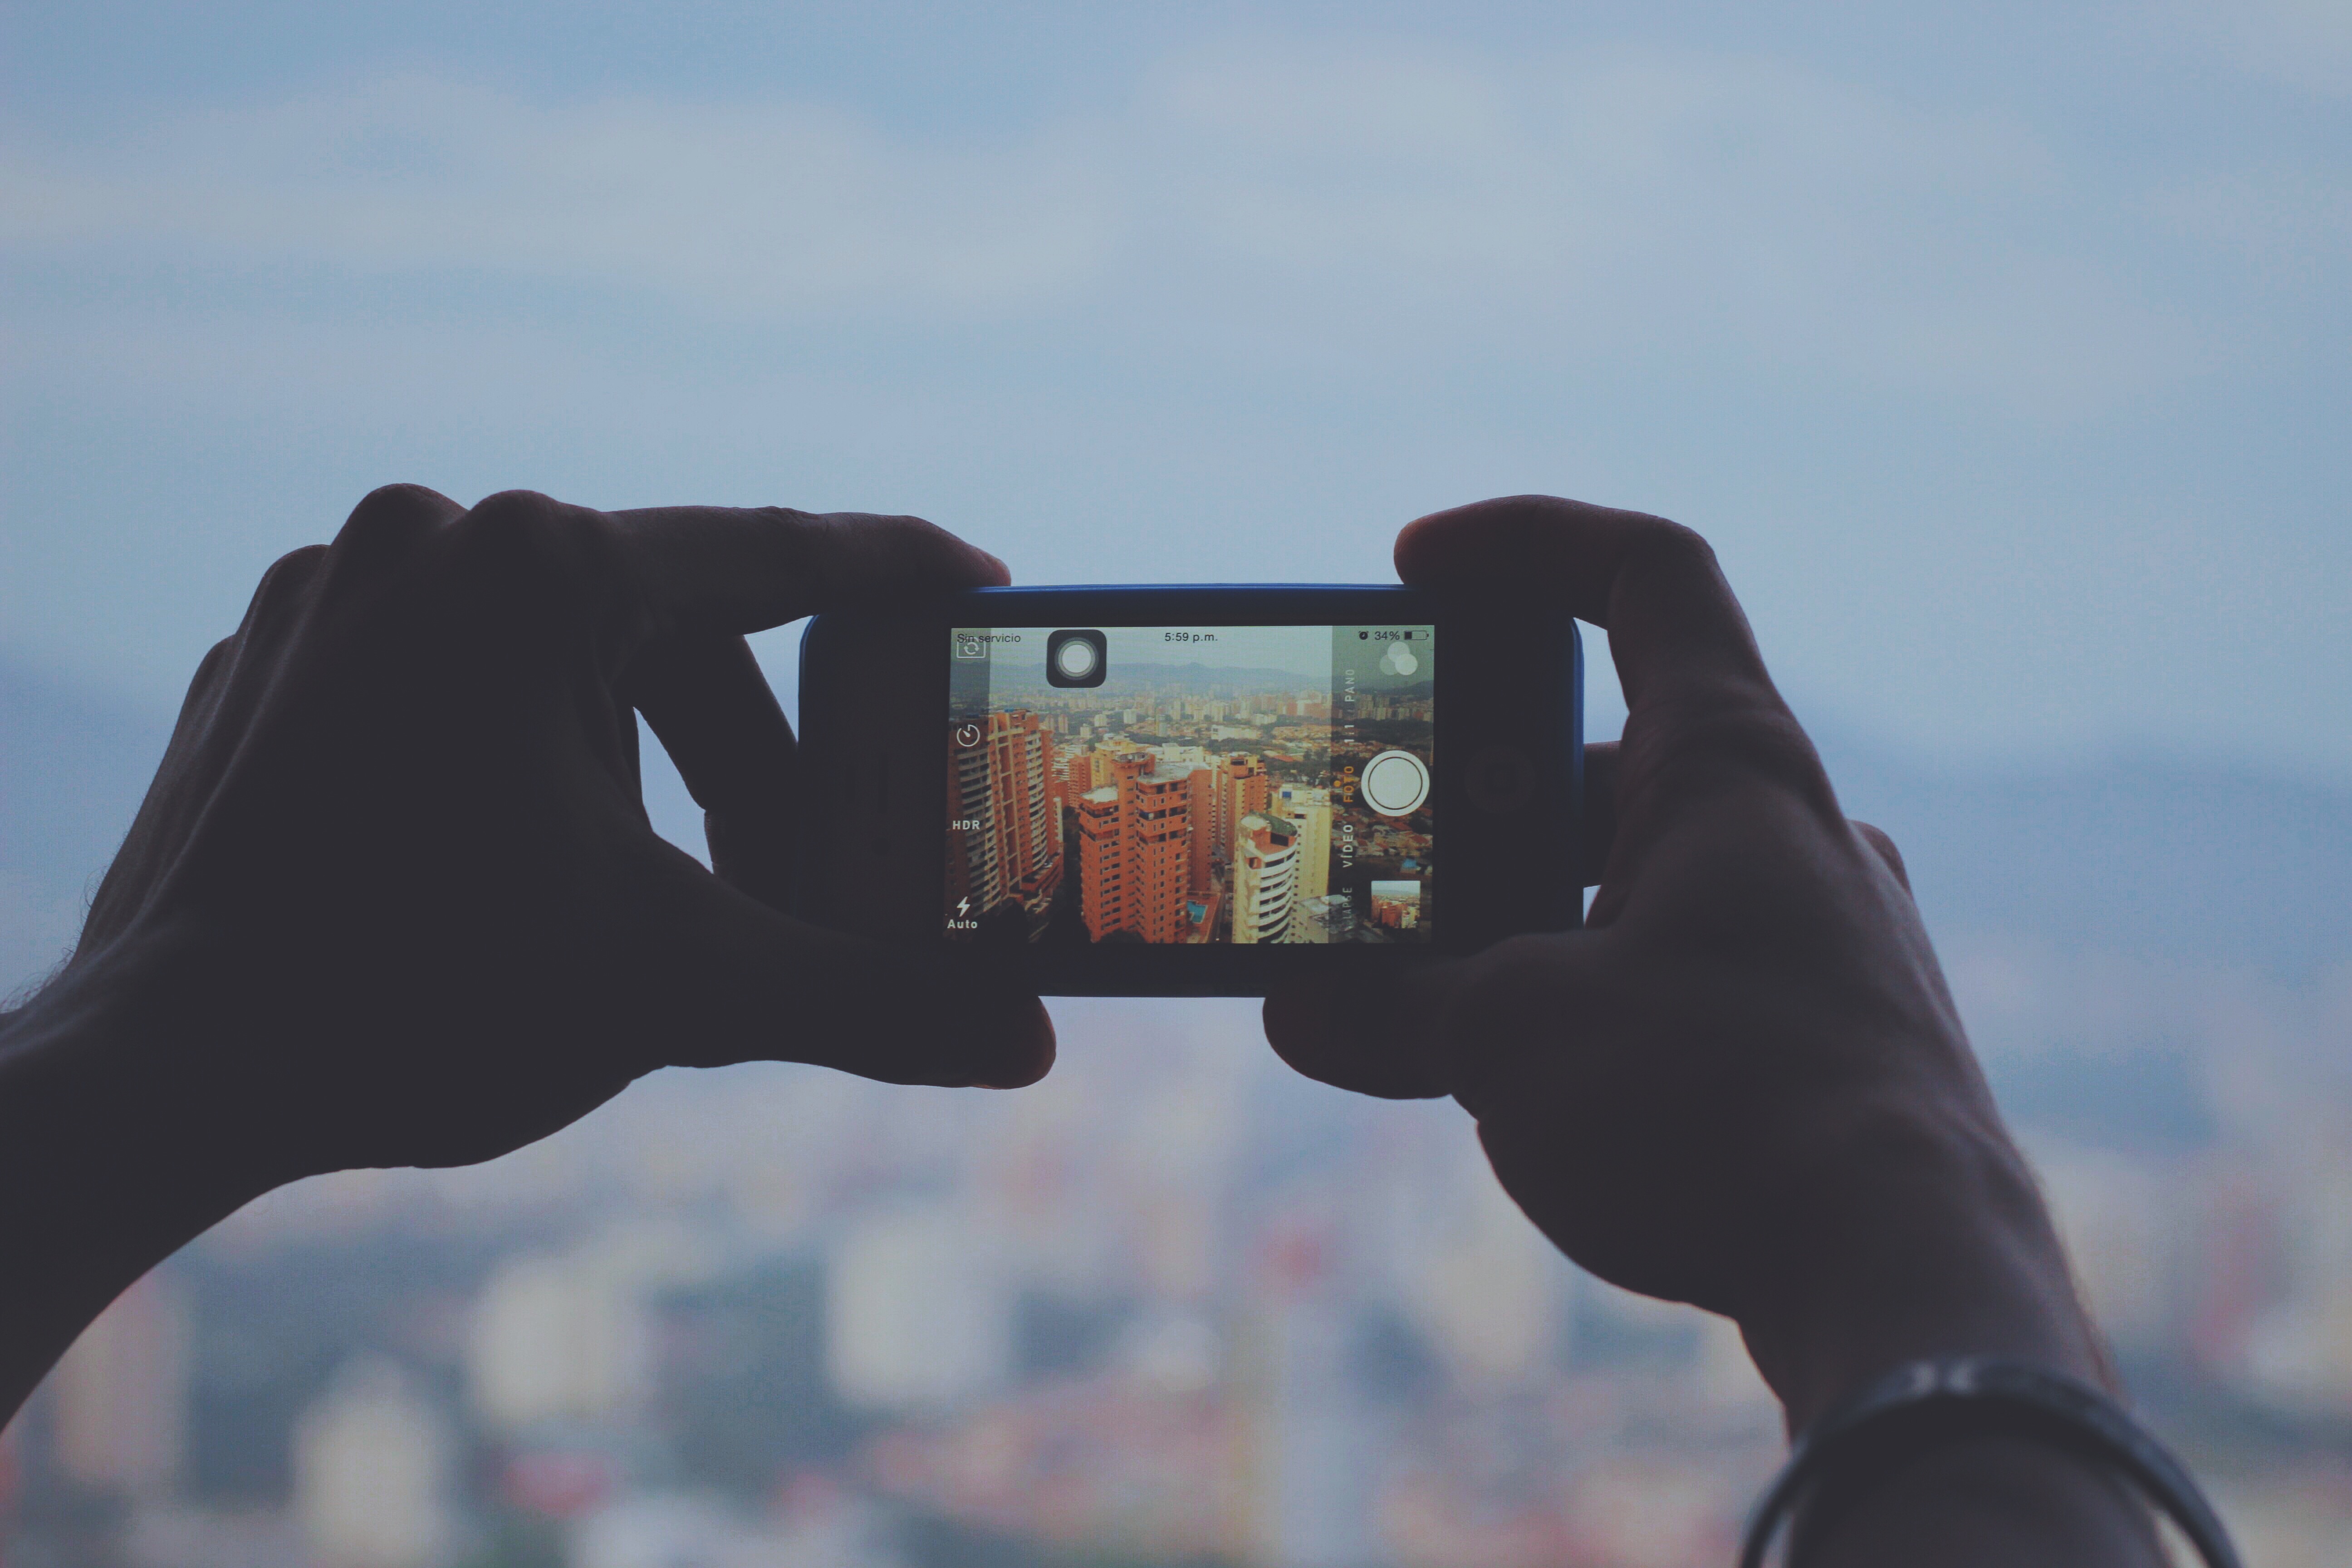
smartphone, mobile, sky, camera, photography, photographer, driving, city, tourist, travel, airplane, aircraft, vehicle, flight, holding, hands, picture, digital, screenshot, taking, atmosphere of earth